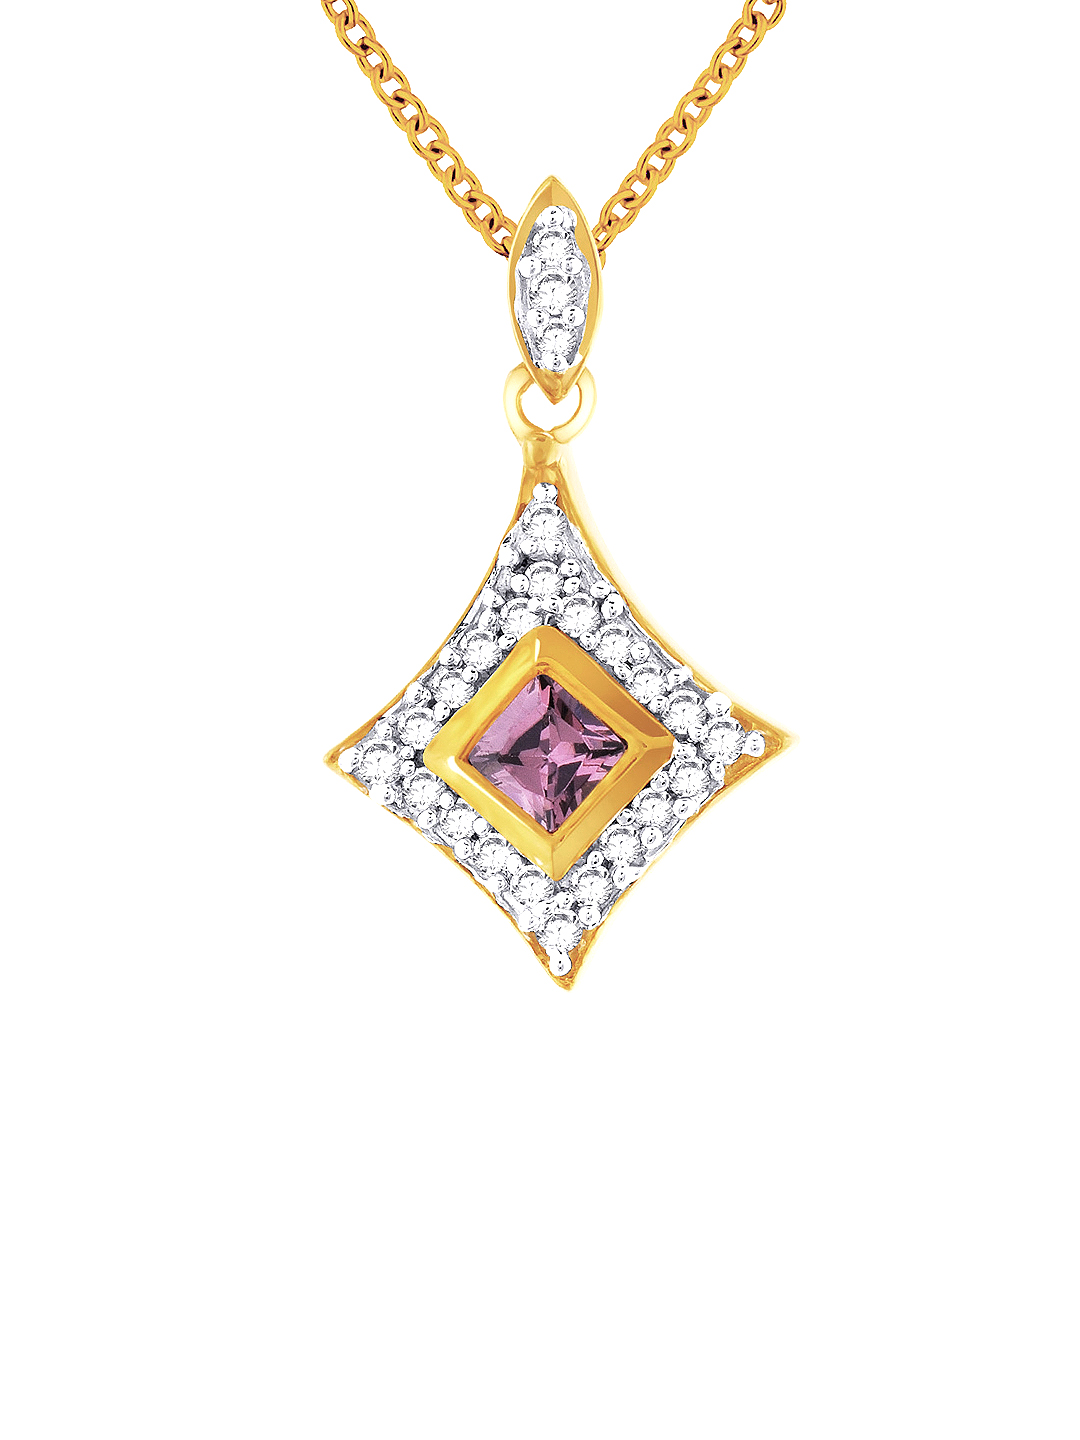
Lucera Women Gold Pendant with Chain
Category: Accessories / Jewellery / Pendant
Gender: Women
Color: Silver
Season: Summer 2012
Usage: Casual